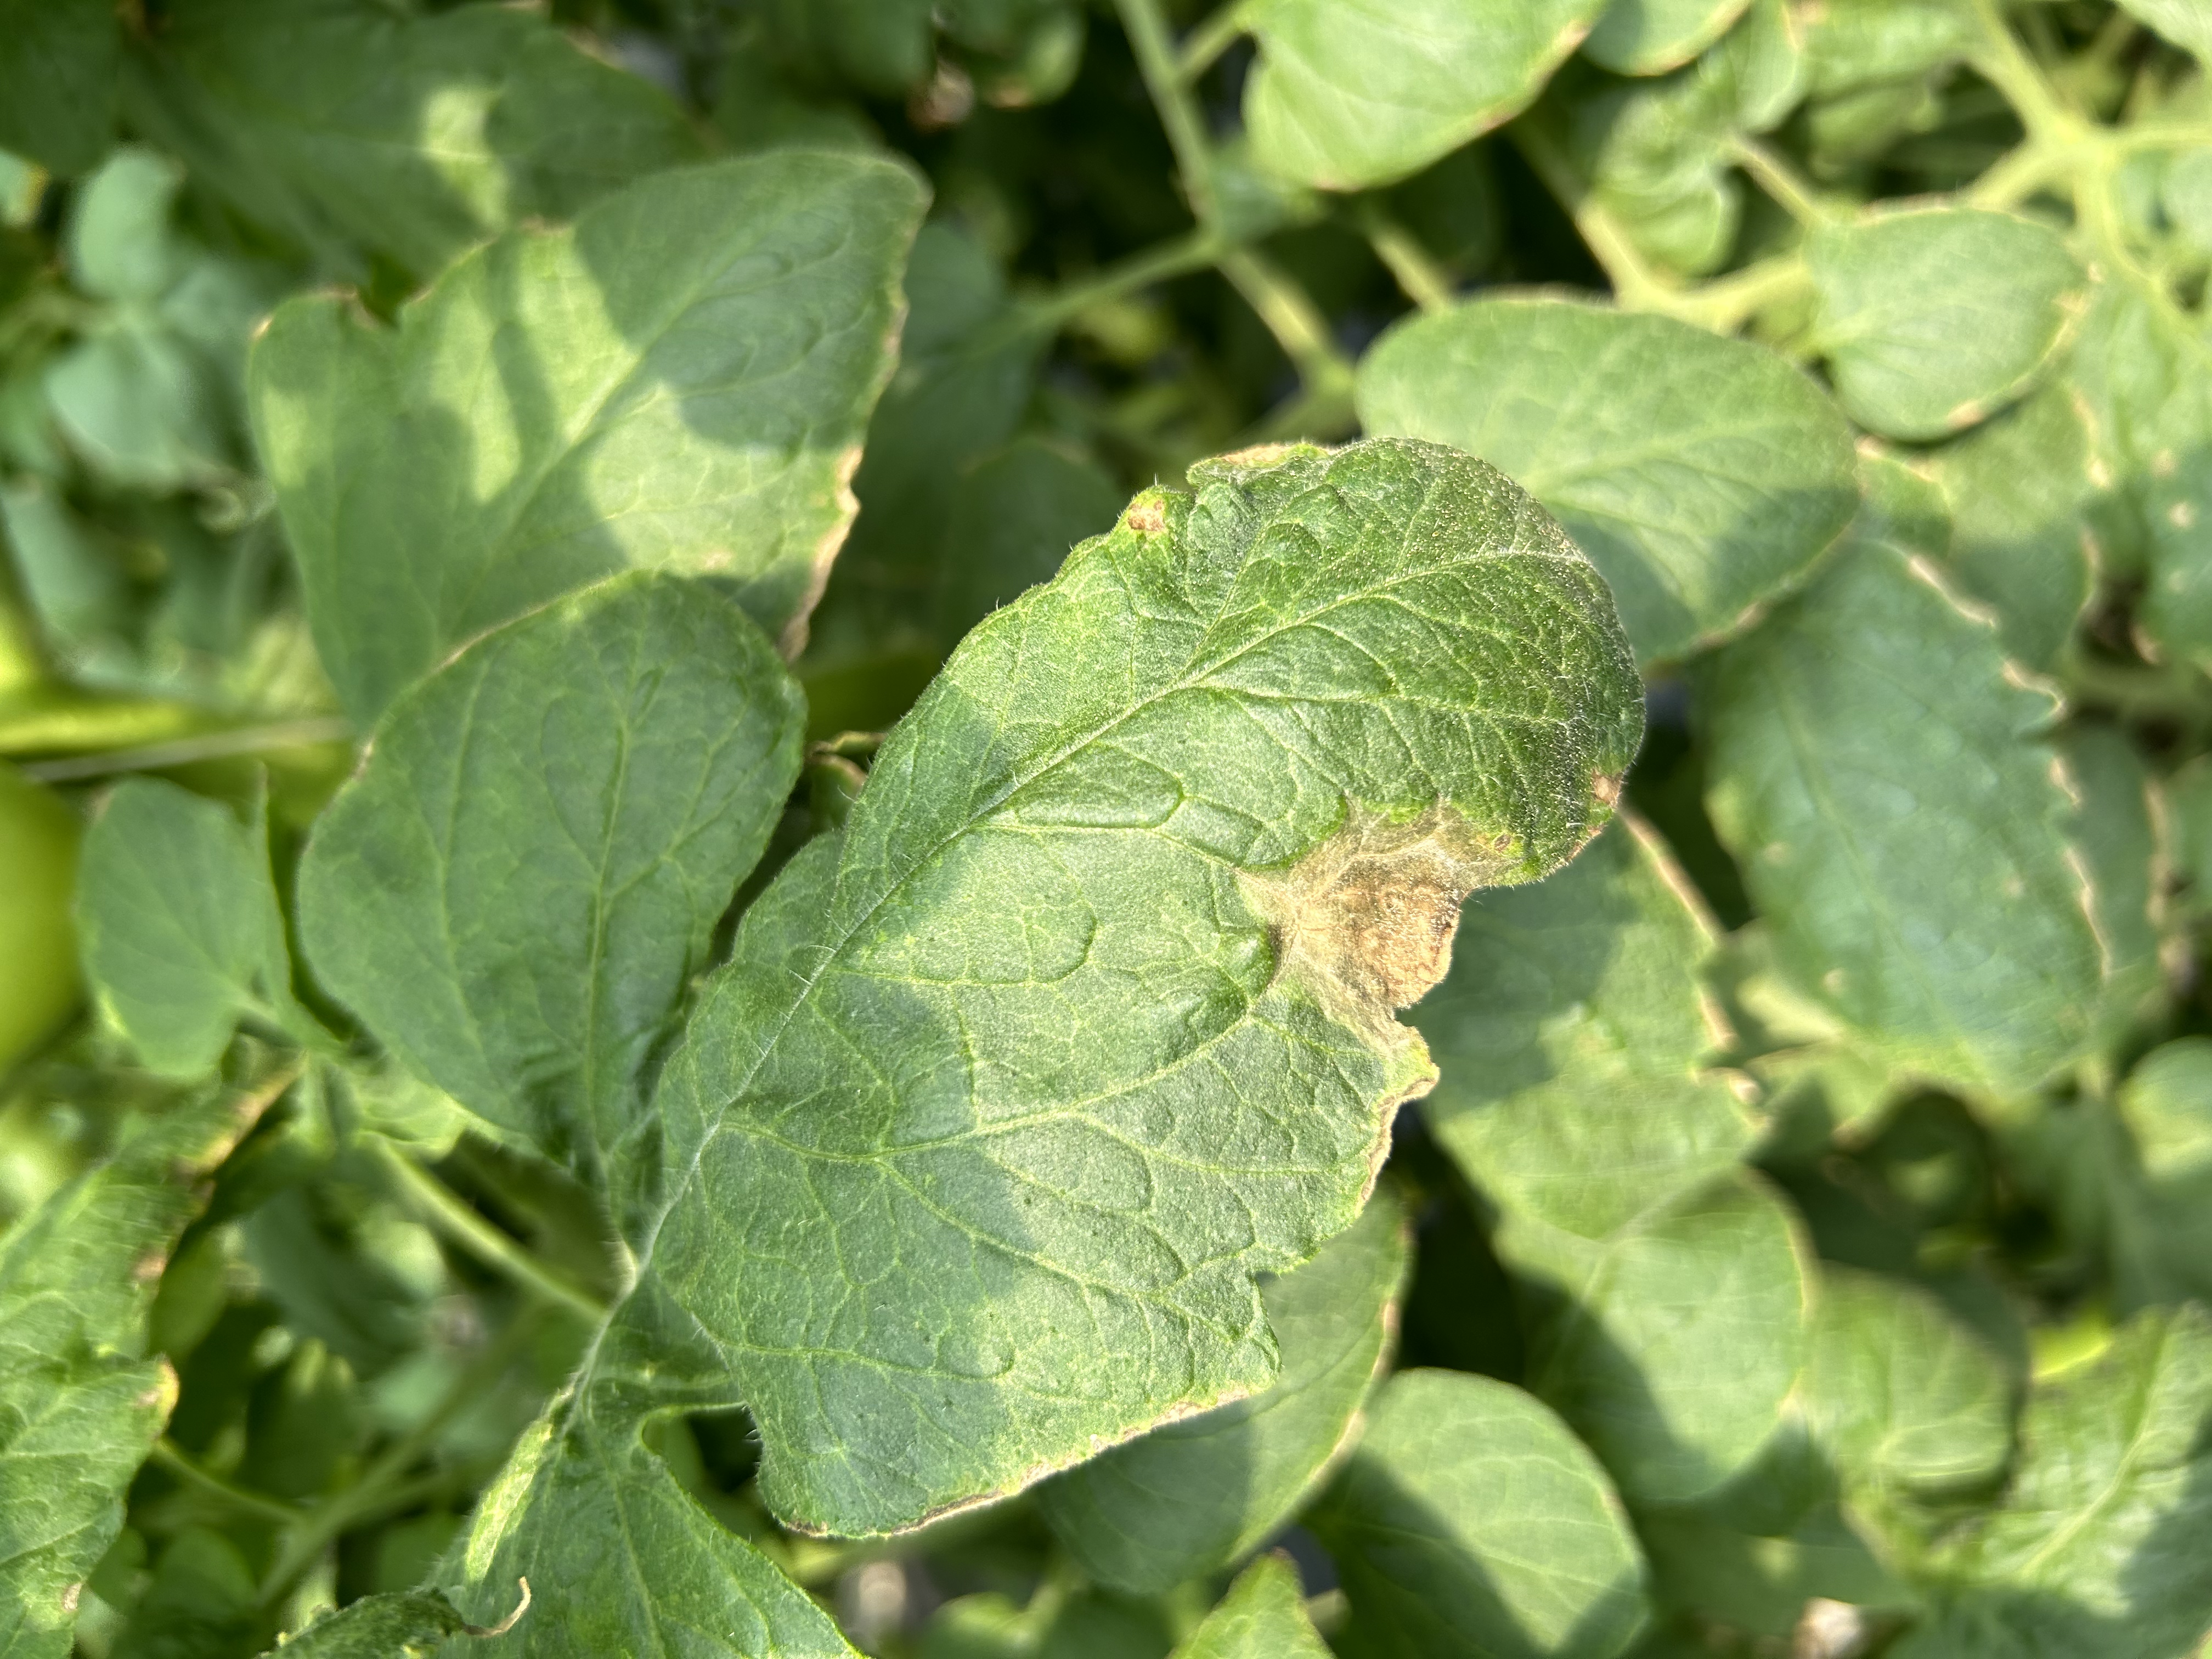
Disease: GrayMold